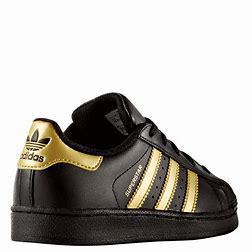
Brand: adidas
Model: Originals Superstar